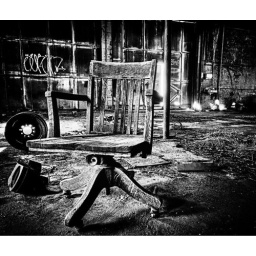
Old office chair in the Schwartzman's packing plant shop. Treated the Holga style